Ordinary of arms

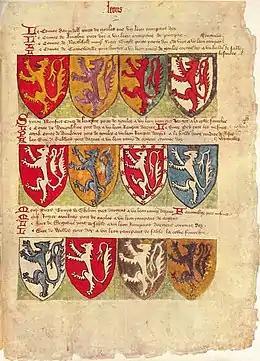
Thomas Jenyns' Book, an English ordinary of arms compiled in c.1398. This page shows a sequence of coats of arms featuring lions rampant. British Library, Add. MS 40851.

An ordinary of arms (or simply an ordinary) is a roll or register of coats of arms arranged systematically by design, with coats featuring the same principal elements (geometrical ordinaries and charges) grouped together. The purpose of an ordinary is to facilitate the identification of the bearer of a coat of arms from visual evidence alone.